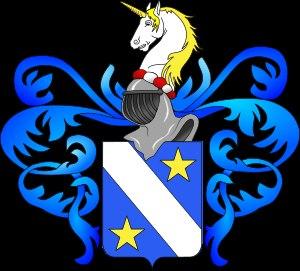
Philippe de Marnix, baron de Sainte-Aldegonde, né en 1538 ou en 1540 à Bruxelles et mort le 15 décembre 1598 à Leyde, est à la fois homme d'État, militaire, poète, polémiste, théologien et pédagogue.